Richard Owen (geologist)

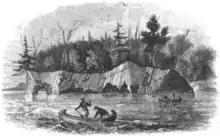
One of Owen's sketches of columnar basalt on Lake Superior

In 1848 Owen began assisting his brother, David Dale Owen, who was appointed as Indiana's first state geologist, in performing geological work in the Northwest Territory. In the summer of 1849 Owen assisted his brother in conducting a geological survey of northern Minnesota and the shores of Lake Superior. Owen's duties primarily consisted of recording atmospheric pressure measurements and making illustrative sketches. Later that year Owen accepted a professorship in natural science at the Western Military Institute in Kentucky. He remained a member of the school's faculty until 1859 and an owner of the institute with Bushrod Johnson, who later became a general in the Confederate States Army. During Owen's tenure at the school, it was relocated to Tennessee and merged with the University of Nashville. In addition to teaching at the university, Owen published one of his major works, "Key to the Geology of the Globe" (1857) and received a Doctor of Medicine degree from the Medical College of Nashville in 1858. Prior to the outbreak of the American Civil War and largely because of his anti-slavery opinions, Owen resigned his position and sold his financial interest in the Institute in 1858.